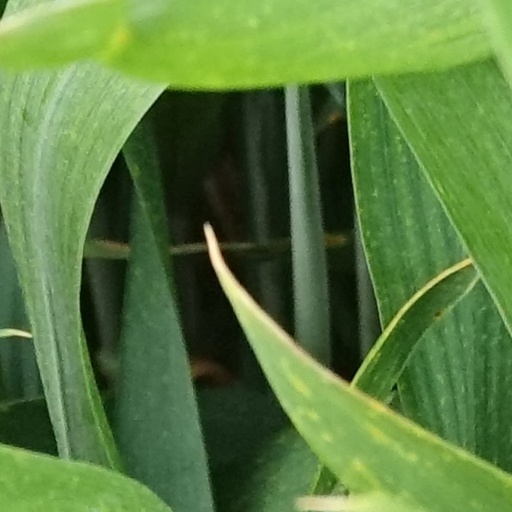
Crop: wheat